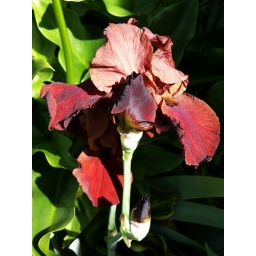
This lovely Iris also shares space under the plum tree in the street side yard.